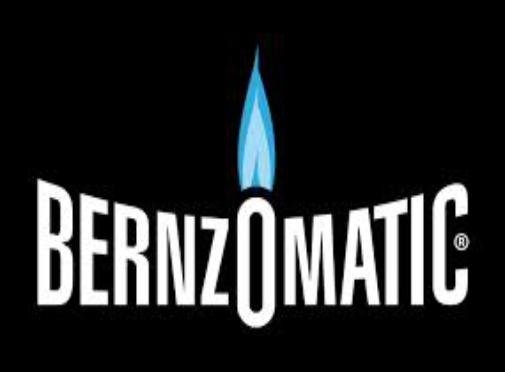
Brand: bernzomatic
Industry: Necessities